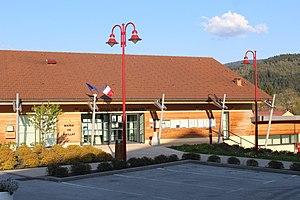
Mairie de Maillat.